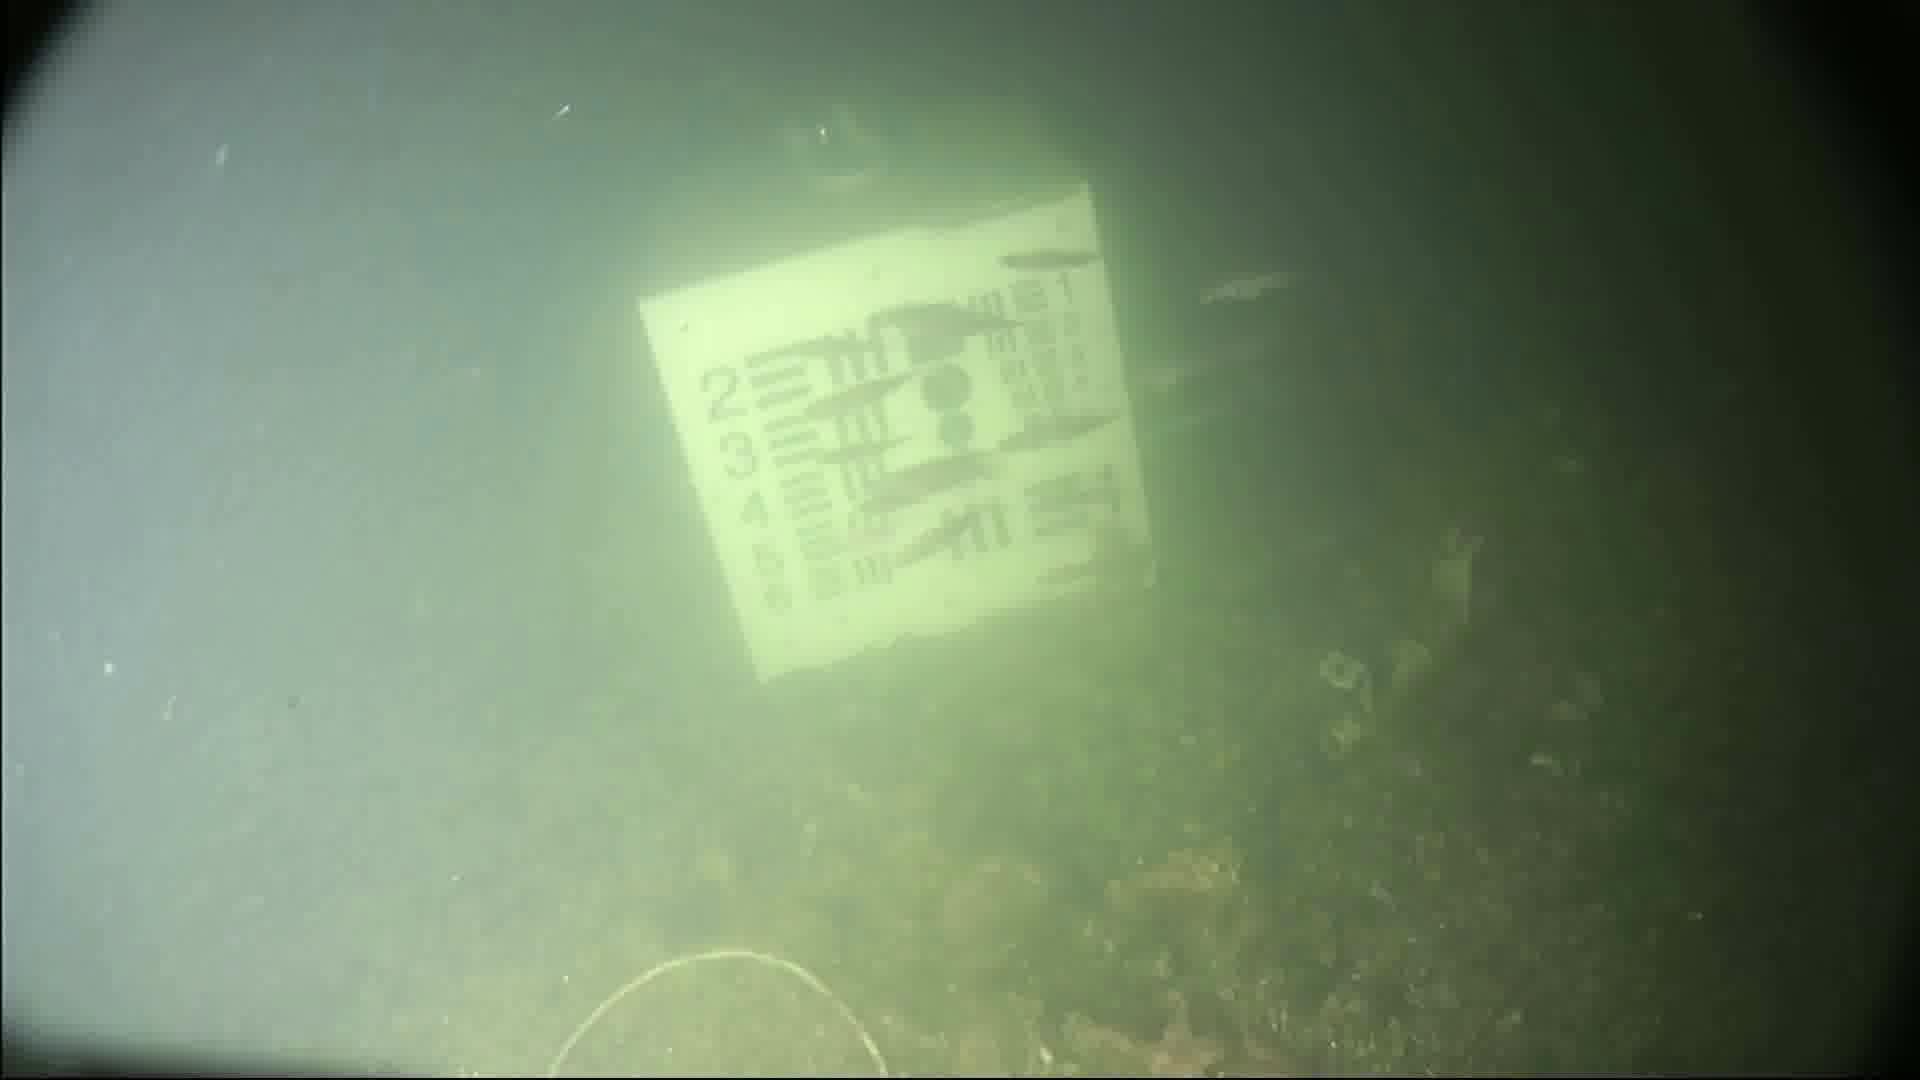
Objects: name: small_fish
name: starfish